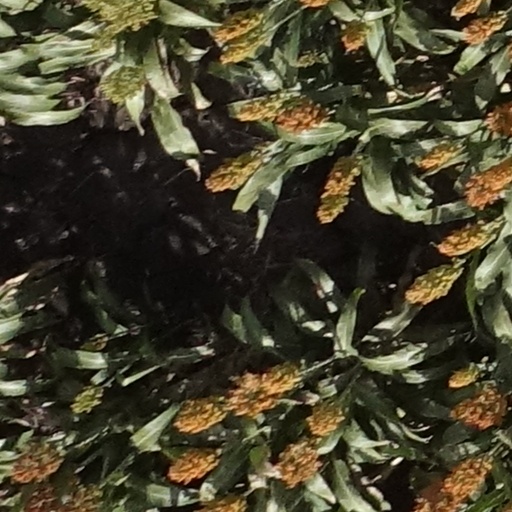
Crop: sorghum